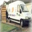
Label: truck